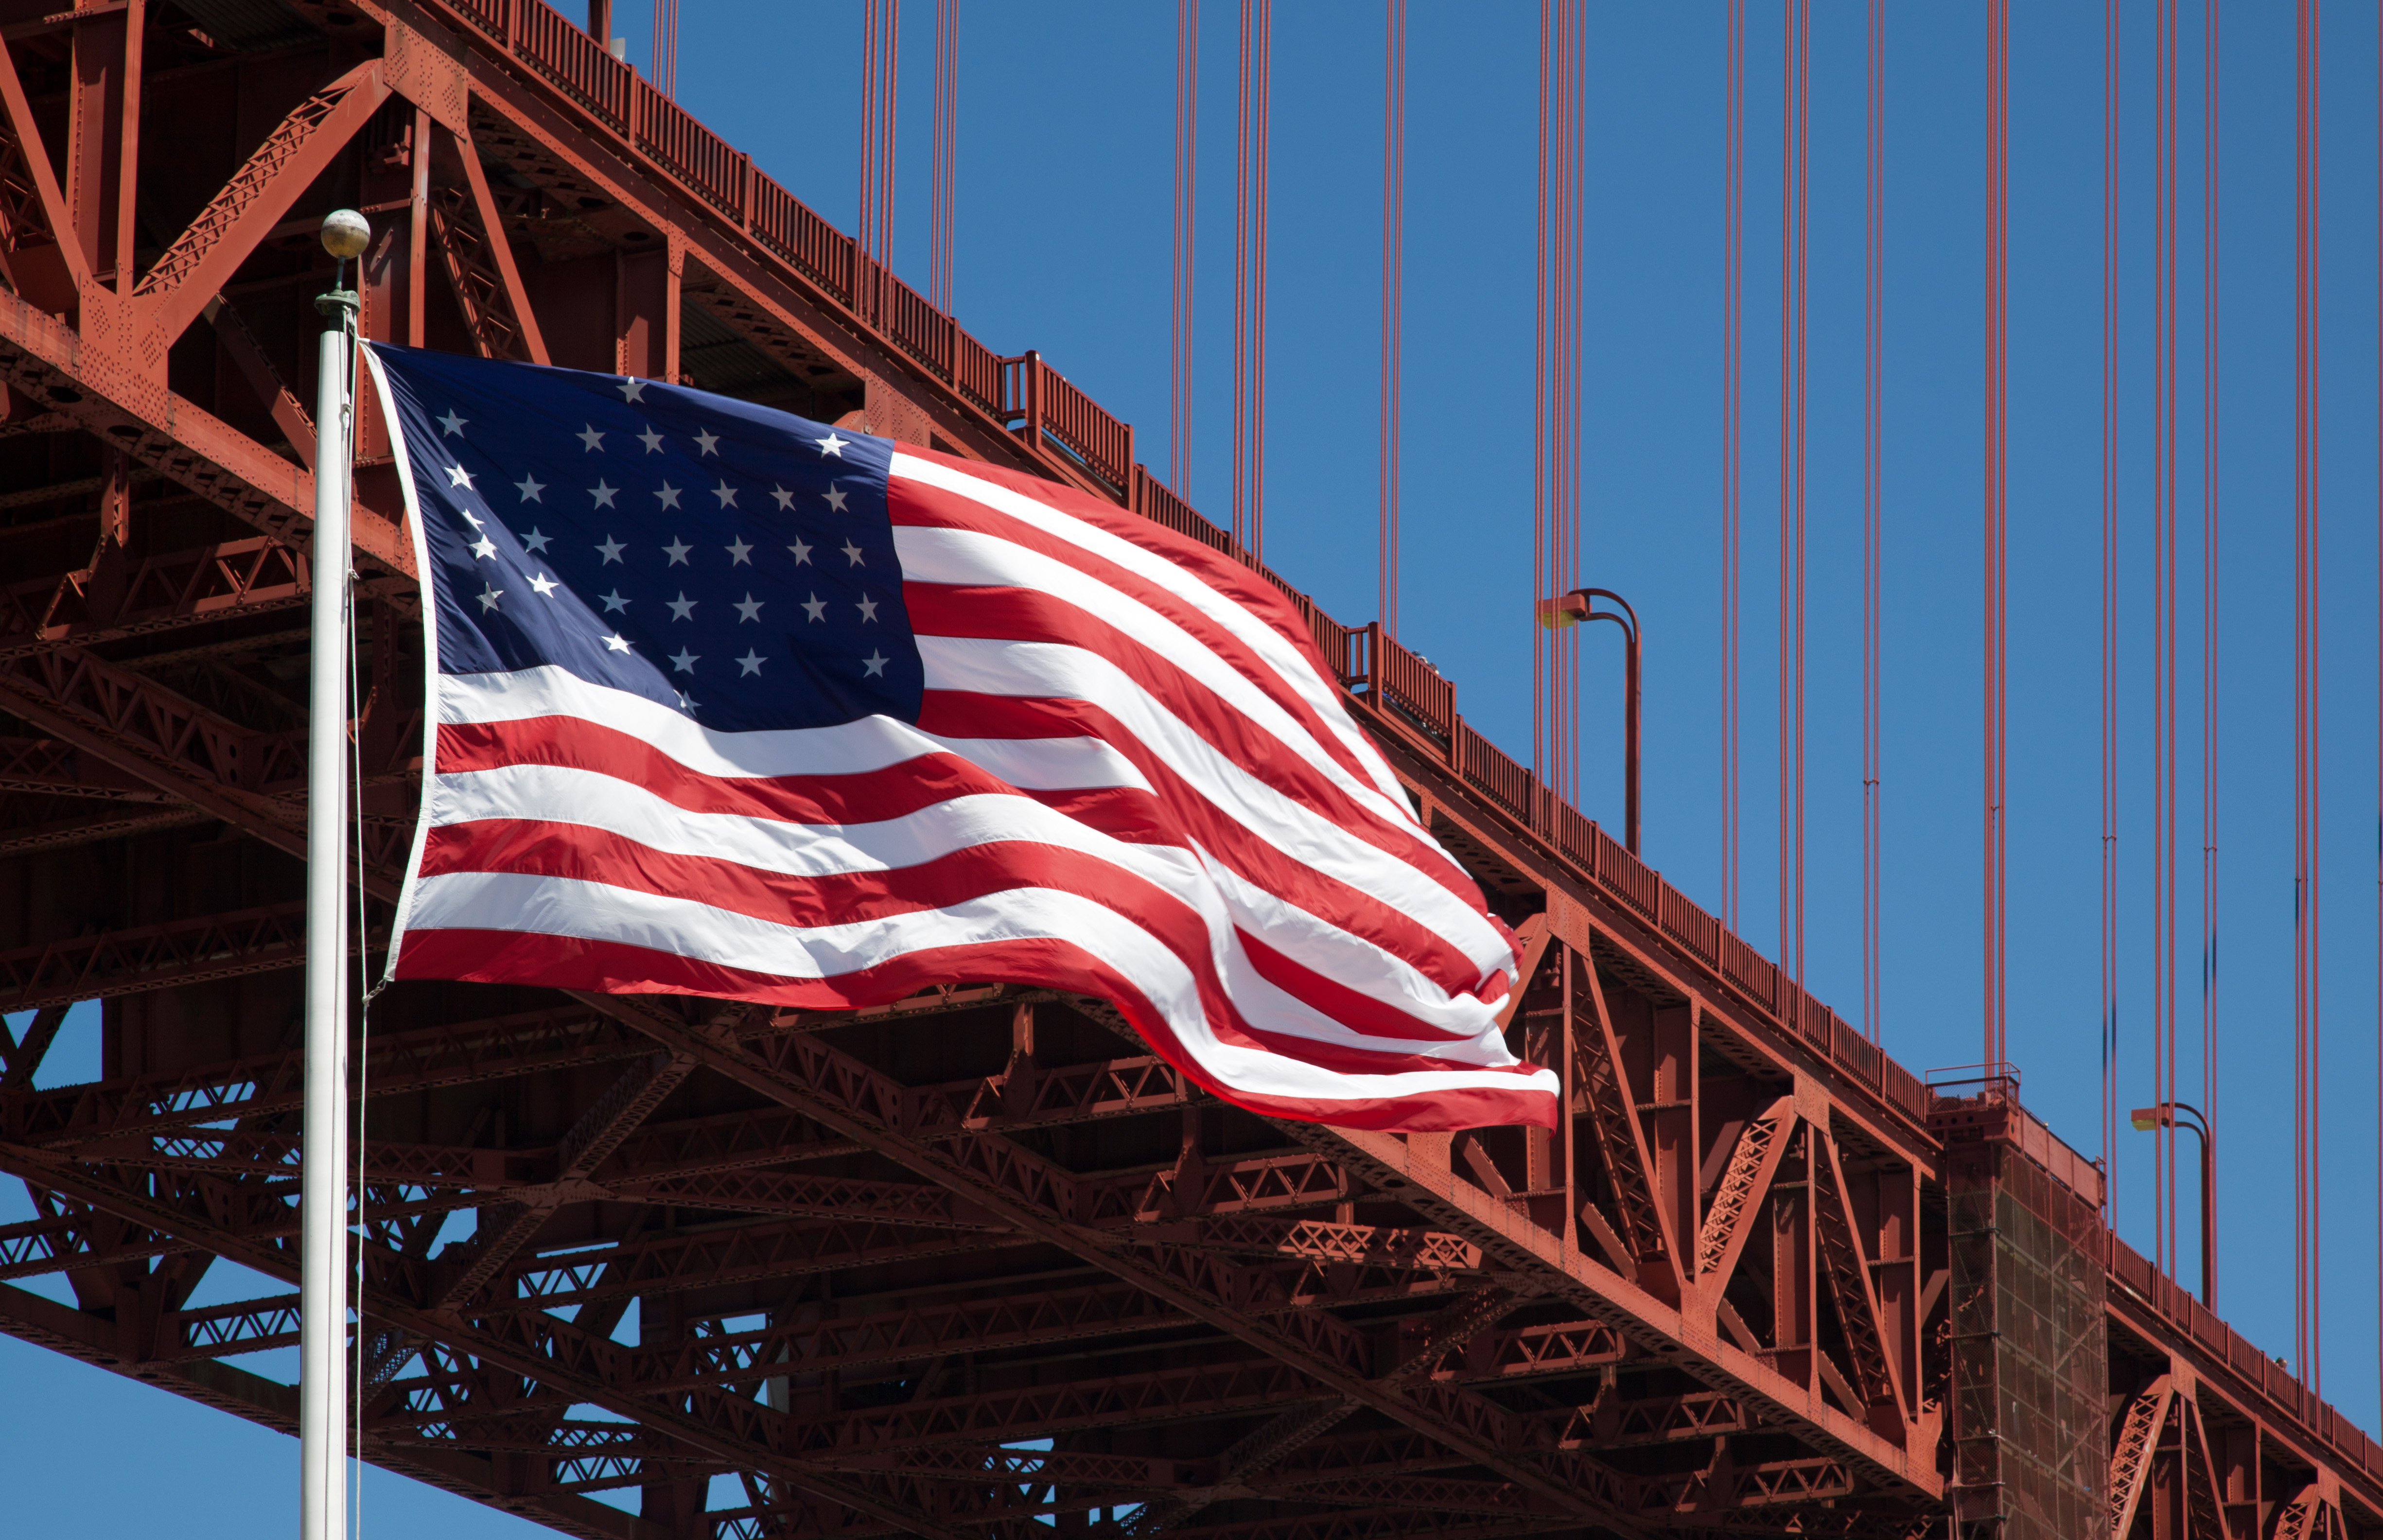
bridge, night, skyscraper, cityscape, red, color, flag, landmark, blue, california, stadium, sanfrancisco, goldengatebridge, usflag, goldengate, oldglory, shape, rts, 33star, urban area, flag of the united states